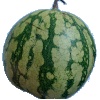
Label: watermelon